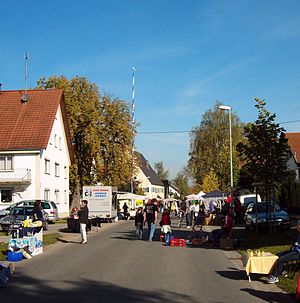
Fuchstal
Gademarked i hovedgaden i Leeder
Fuchstal er en kommune i Landkreis Landsberg am Lech, Regierungsbezirk Oberbayern i den tyske delstat Bayern. Den ligger ca. 60 kilometer sydvest for München og udgør med kommunen Unterdießen Verwaltungsgemeinschaft Fuchstal.